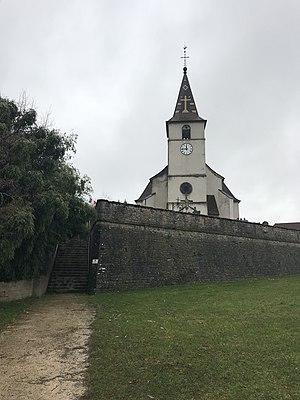
Sermange (Jura, France) en janvier 2018.
Sermange est une commune française située dans le département du Jura en région Bourgogne-Franche-Comté. Les habitants se nomment les Sermangers et Sermangères.